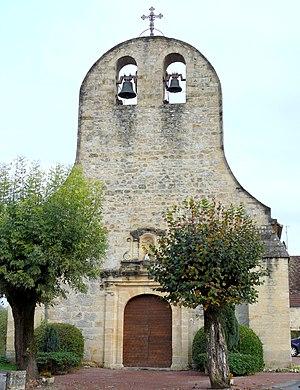
Berbiguières - Eglise Saint-Denys